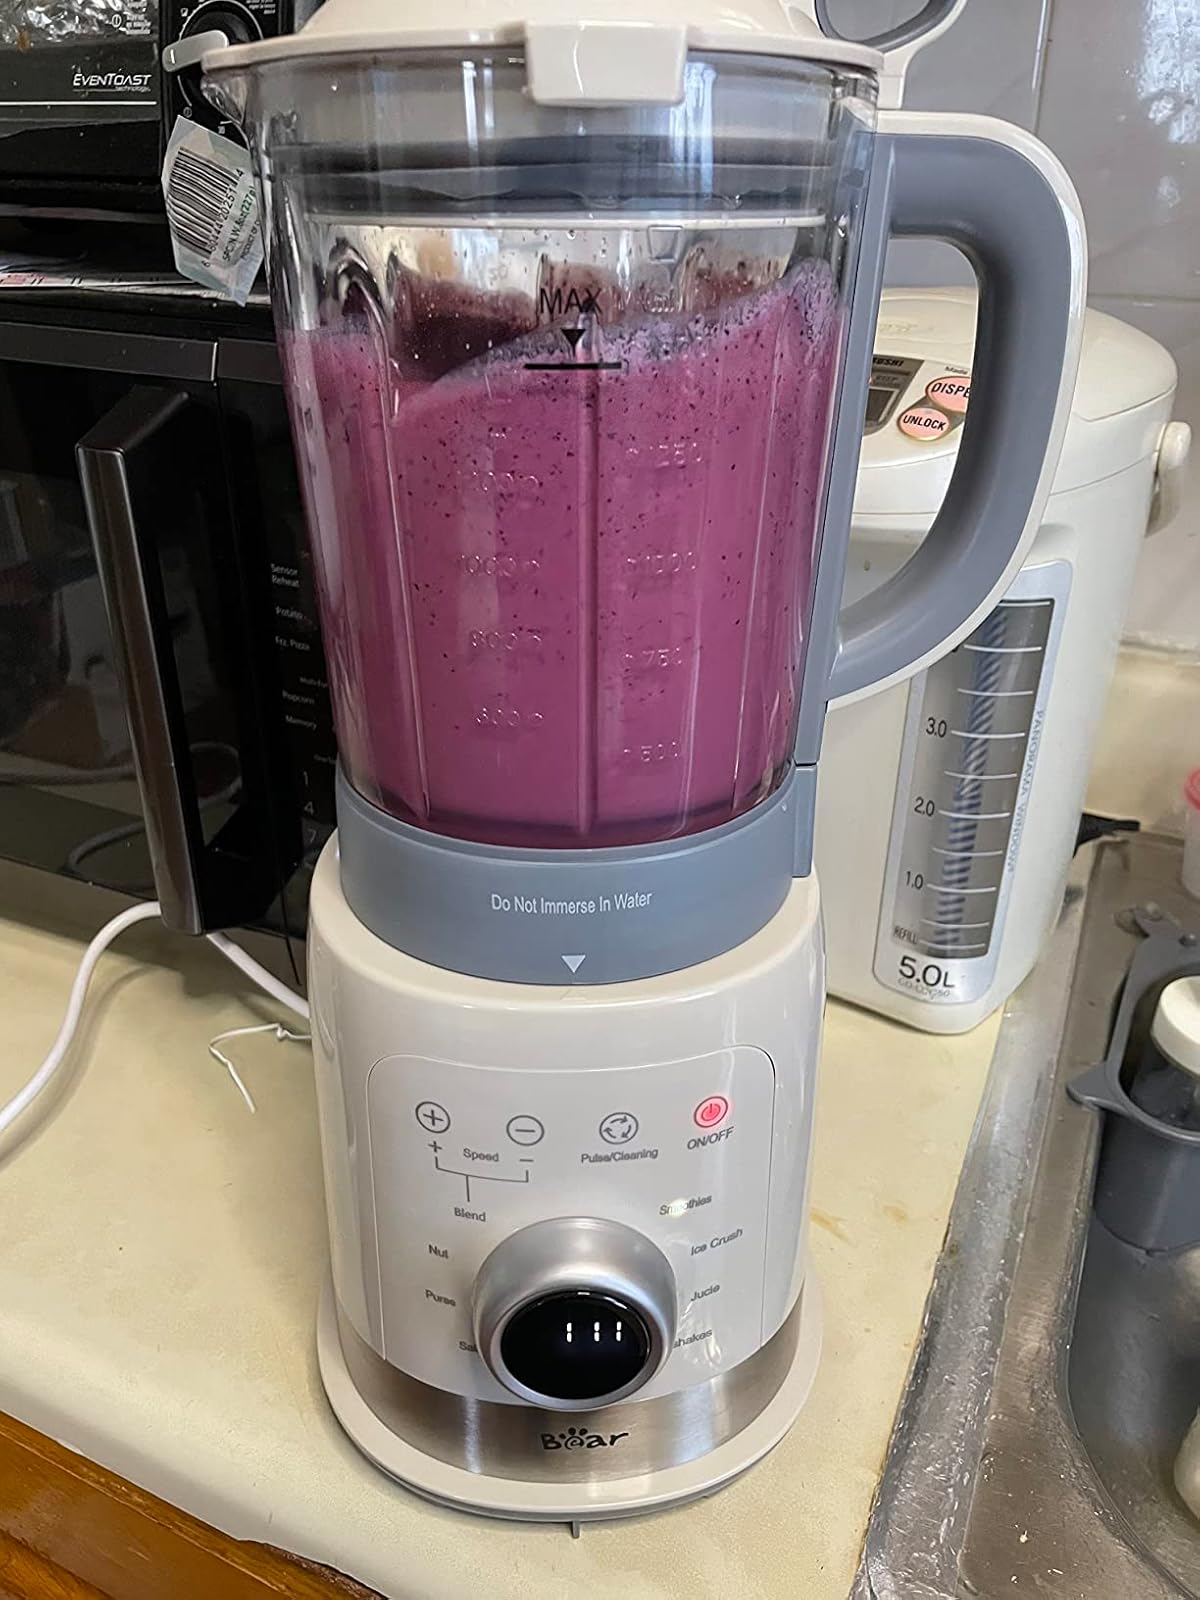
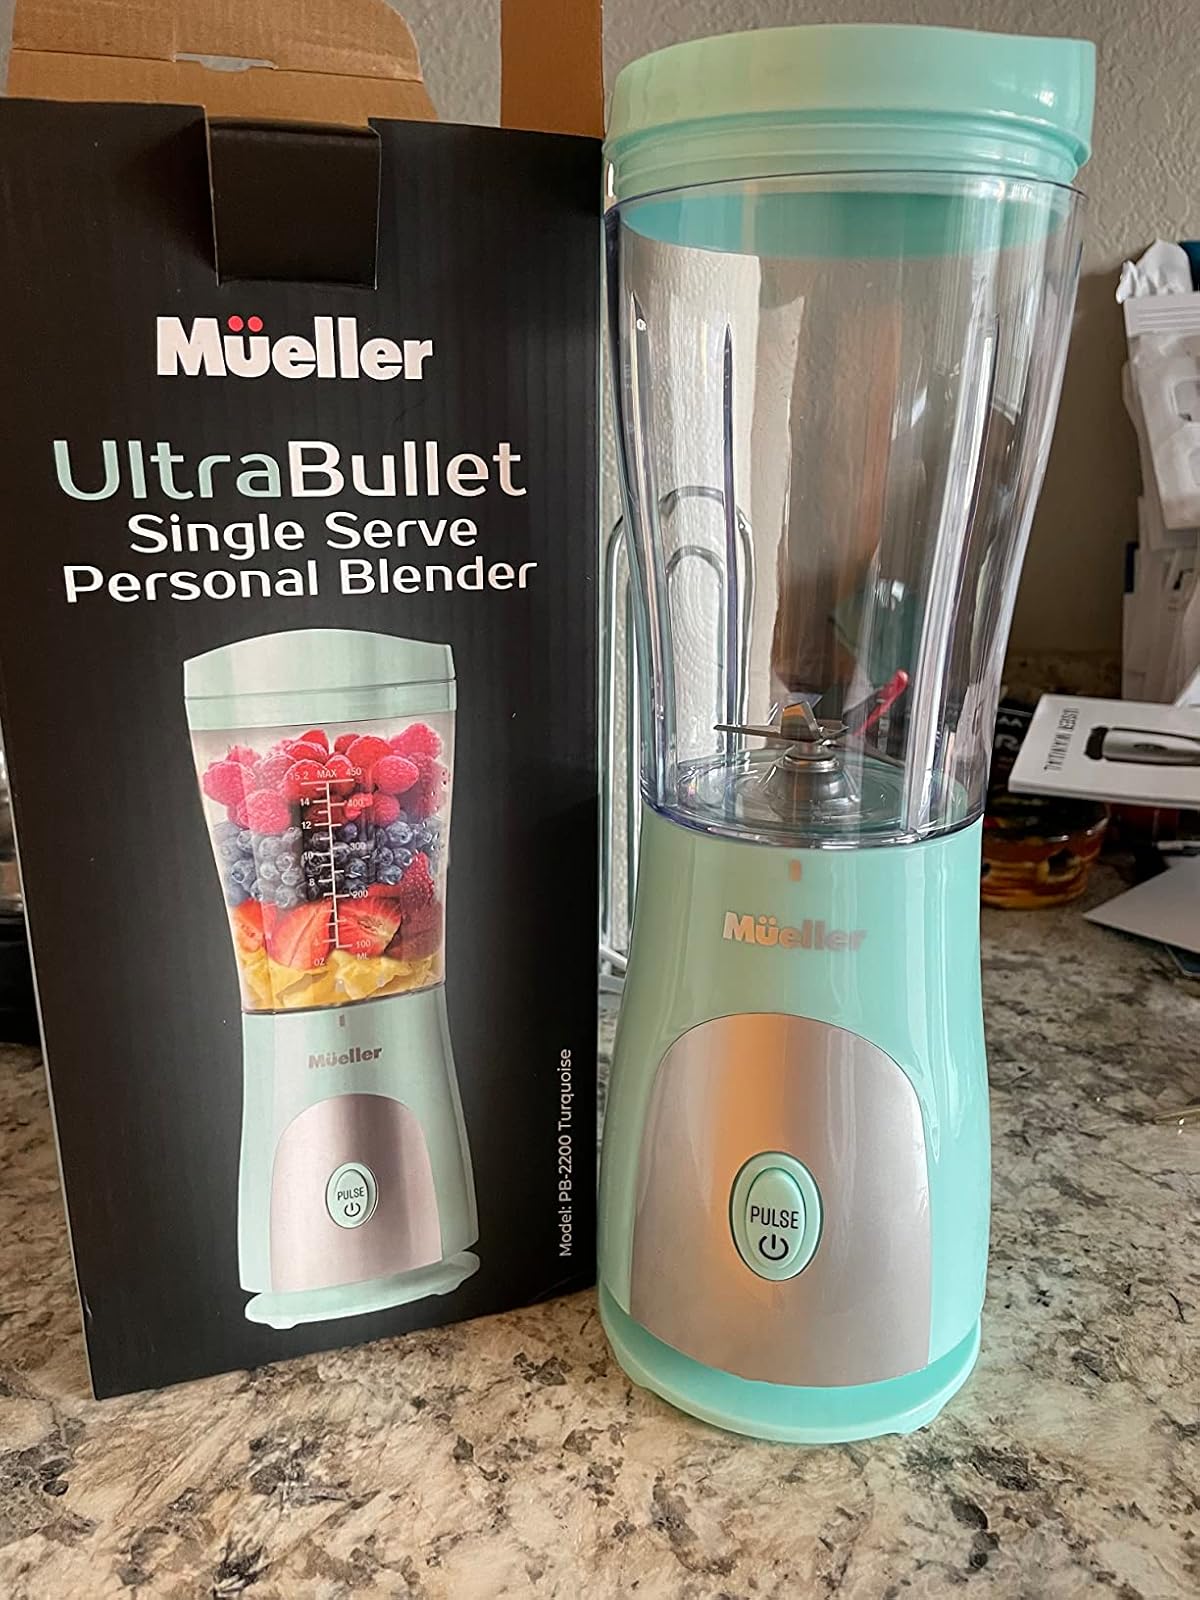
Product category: items_blender
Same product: no